Chad Glasgow

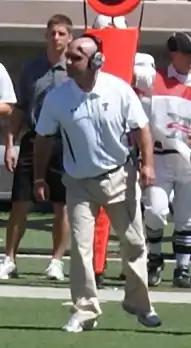
Chad Glasgow preparing to coach the Red Raiders

Chad Glasgow (born January 18, 1972) is a football coach who was the defensive coordinator for the TCU Horned Frogs for six seasons and former Texas Tech Red Raiders football program's defensive coordinator for the 2011 season.